Do the Russians Want War?

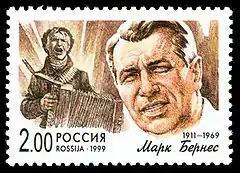
Russian postage stamp issued in 1999 to commemorate the singer Mark Bernes.

The song was first performed by Mark Bernes, who had collaborated with Kolmanovsky before. Upon first hearing the song in a recording studio, Bernes disliked the melody and persuaded Kolmanovsky to rewrite the music. Bernes performed the song in public on the eve of the 22nd party conference of the Soviet Communist Party in 1961.